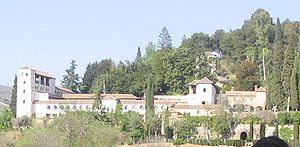
Generalife
Generalife
Generalife eller Palacio de Generalife er et slot i Granada i Spanien. Slottet var sommerresidens og landsted for Nasrid-sultanerne i Granada fra begyndelsen af det 14. århundrede.